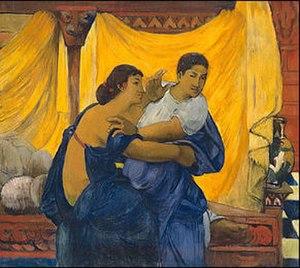
Joseph et la femme de Putiphar est un épisode biblique du Livre de la Genèse, ainsi que dans le Coran Sourate 12- Yusuf.